Jazz–Rockets rivalry

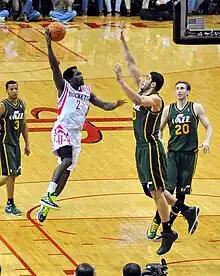
Patrick Beverley of the Houston Rockets takes a shot over Enes Kanter during an NBA regular season game at the Toyota Center in 2014.

Both the Jazz and the Rockets underwent a rebuilding process at the start of the 2010s. Carlos Boozer departed as a free agent, long-time Jazz coach Jerry Sloan resigned early in the 2010–11 season, and Deron Williams was traded away shortly afterwards. Meanwhile, Yao Ming's foot injuries led to his retirement after that season, while Tracy McGrady was traded away the season before.